Theaetetus (dialogue)

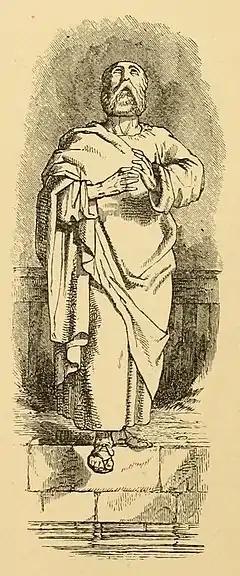
Socrates recounts the tale of the philosopher who was so caught up in looking at the stars that he fell into a well.

Socrates then proceeds to explain why philosophers seem clumsy and stupid to the common lot of humanity. Socrates explains that philosophers are open to mockery because they are not concerned about what interests most people: they could not care less about the scandals in their neighbor's house, the tracing of one's ancestry to Heracles, and so on. In contrast, the philosopher is concerned with things that "are", such as beauty and knowledge, which are "truly higher up". It is here that Socrates draws the classic portrait of the absent-minded intellectual who cannot make his bed or cook a meal (175e). Socrates adds a big bifurcation to this speech, saying that there are only two kinds of lives to be lived: a divinely happy one, lived by righteous philosophers or a godless, miserable one, such as most people live. Socrates admits this was a digression that threatens to drown his original project, which was to define knowledge. Theodorus, the old geometer, tells Socrates that he finds this sort of thing easier to follow than his earlier arguments. Socrates says that the men of flux, like Homer and Heraclitus, are really hard to talk to because you can't pin them down. When you ask them a question, he says, they pluck from their quiver a little aphorism to let fly at you, and as you try to figure that one out, they wing another one at you. They leave nothing settled either in discourse, or in their own minds. Socrates adds that the opposite school of thought, that teaches of the "immovable whole" is just as hard to talk to. Socrates says he met the father of the idea, Parmenides, when he was quite young, but does not want to get into another digression over it.